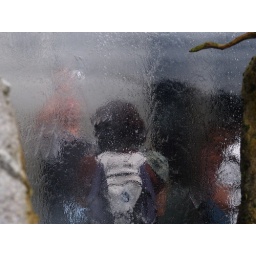
At the aquarium, they dump water over a solarium-type window every ten seconds or so -- this, from the outside.